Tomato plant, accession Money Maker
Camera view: vertical (180 deg); turntable rotation: 0 degrees
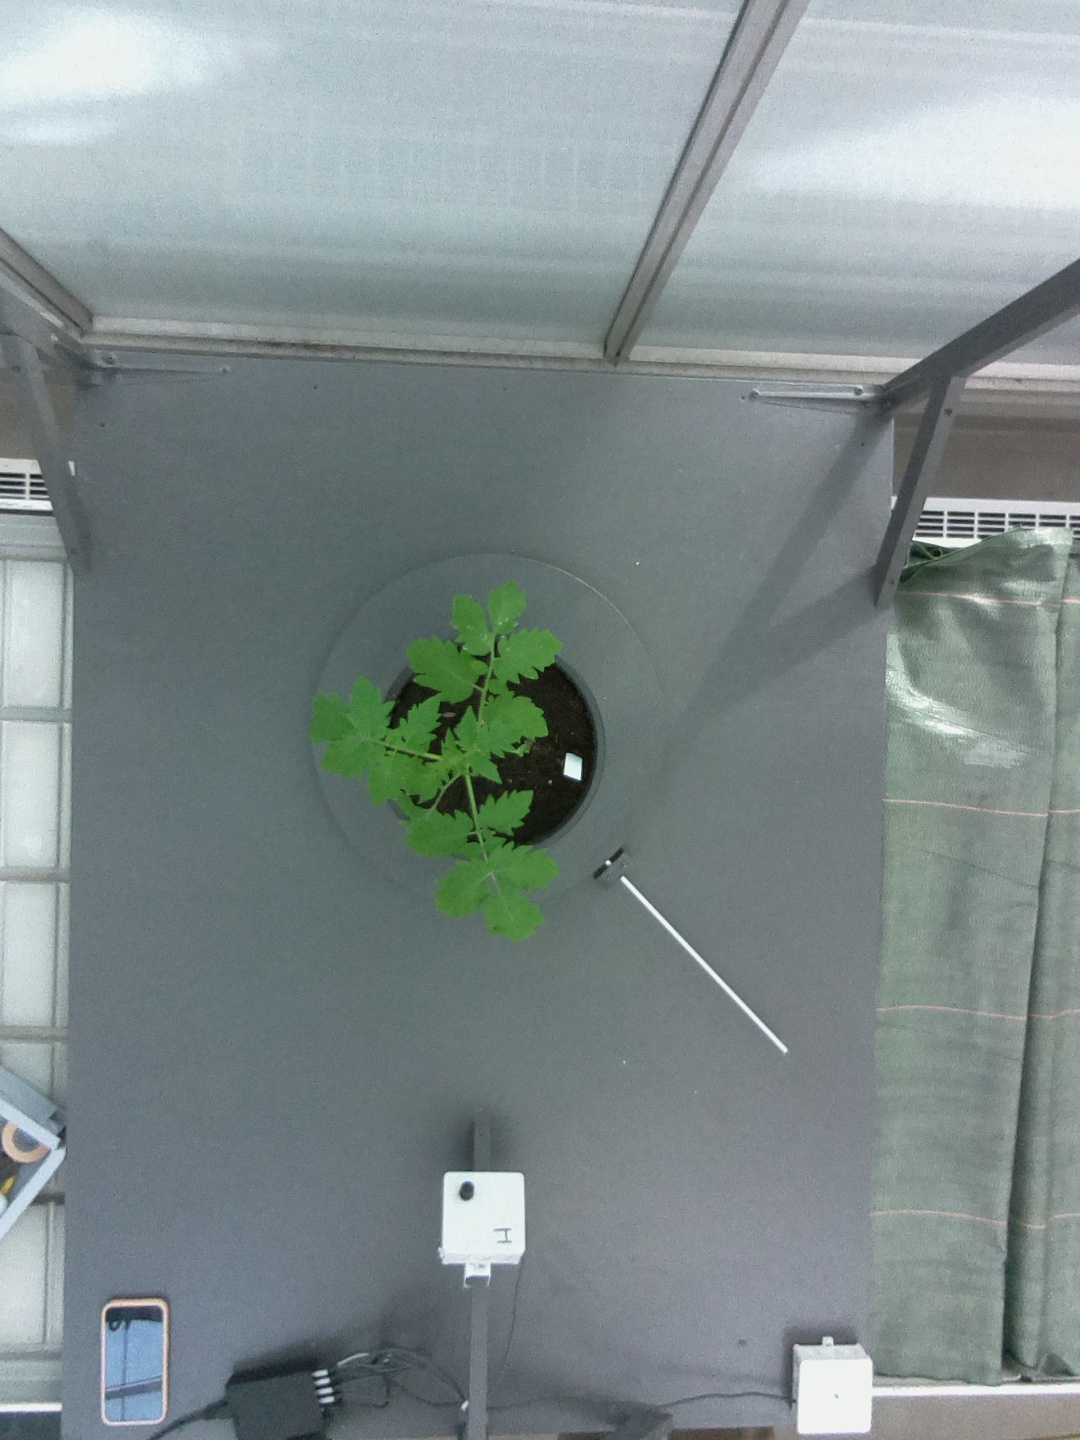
BBCH growth stage 13: 6 of true leaves visible